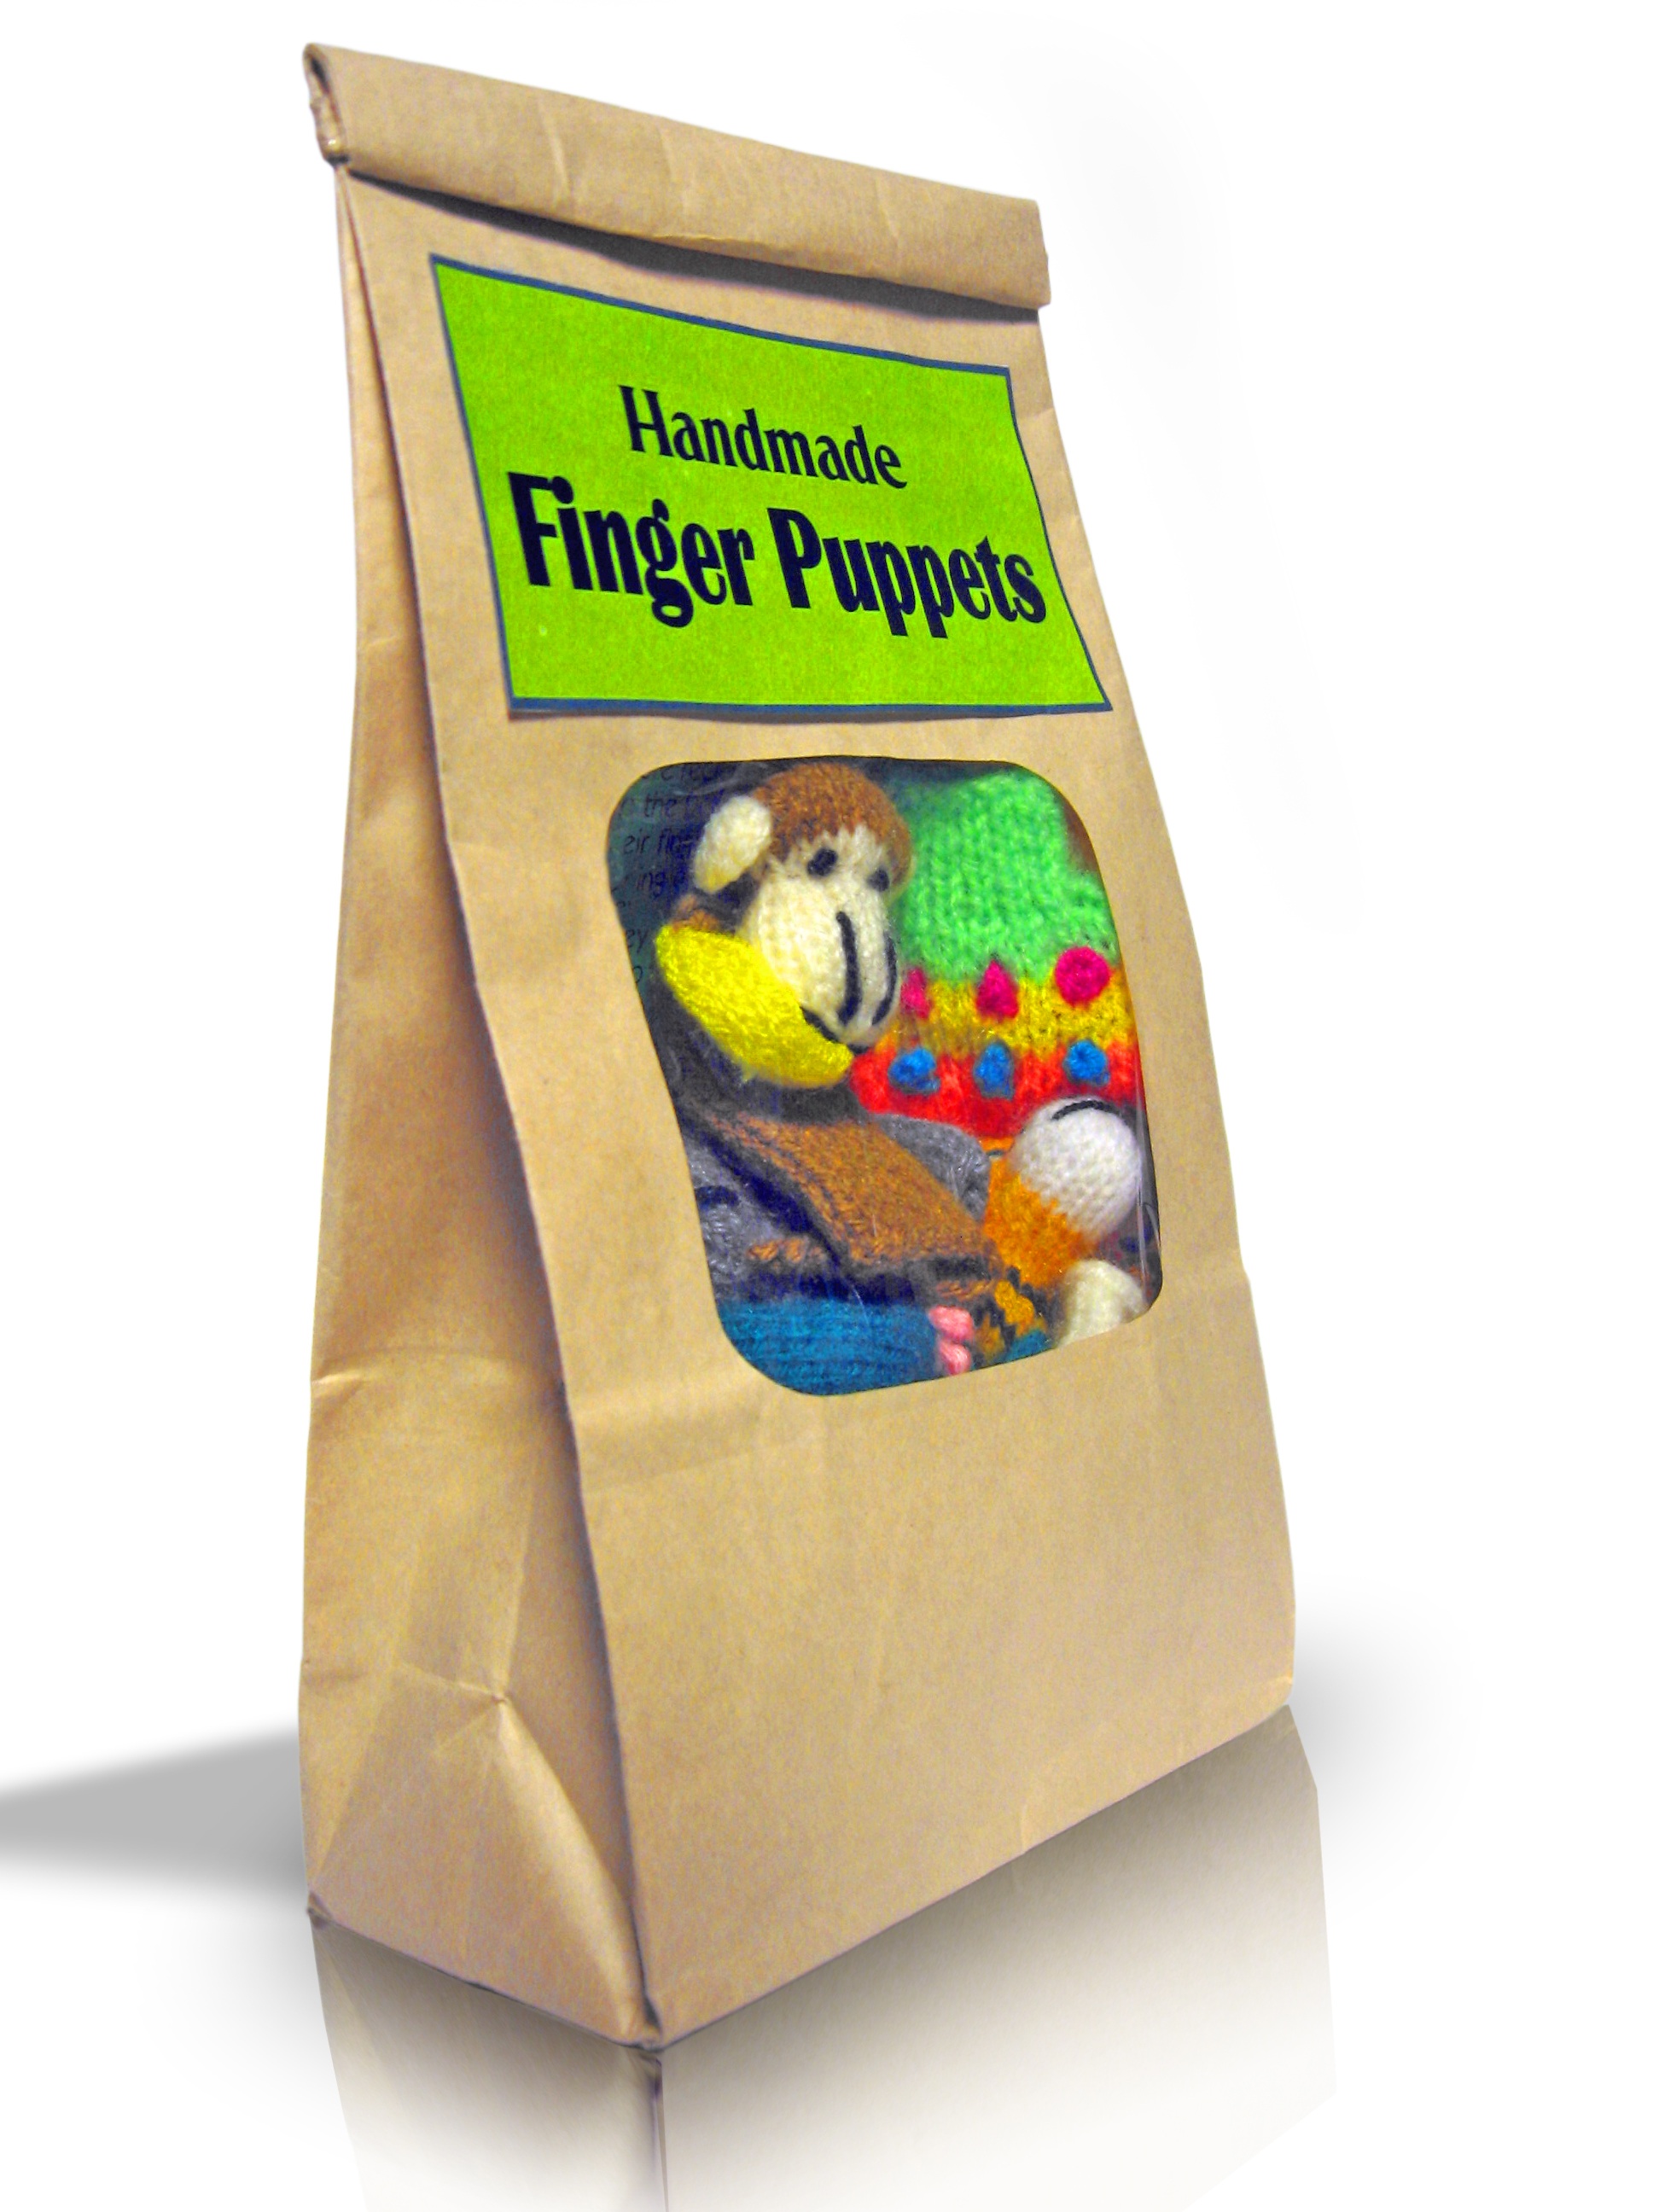
finger, food, produce, product, puppets, kidos